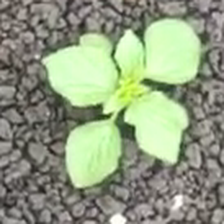
Weed species: Lamber_Quarter_plant(Chenopodium )